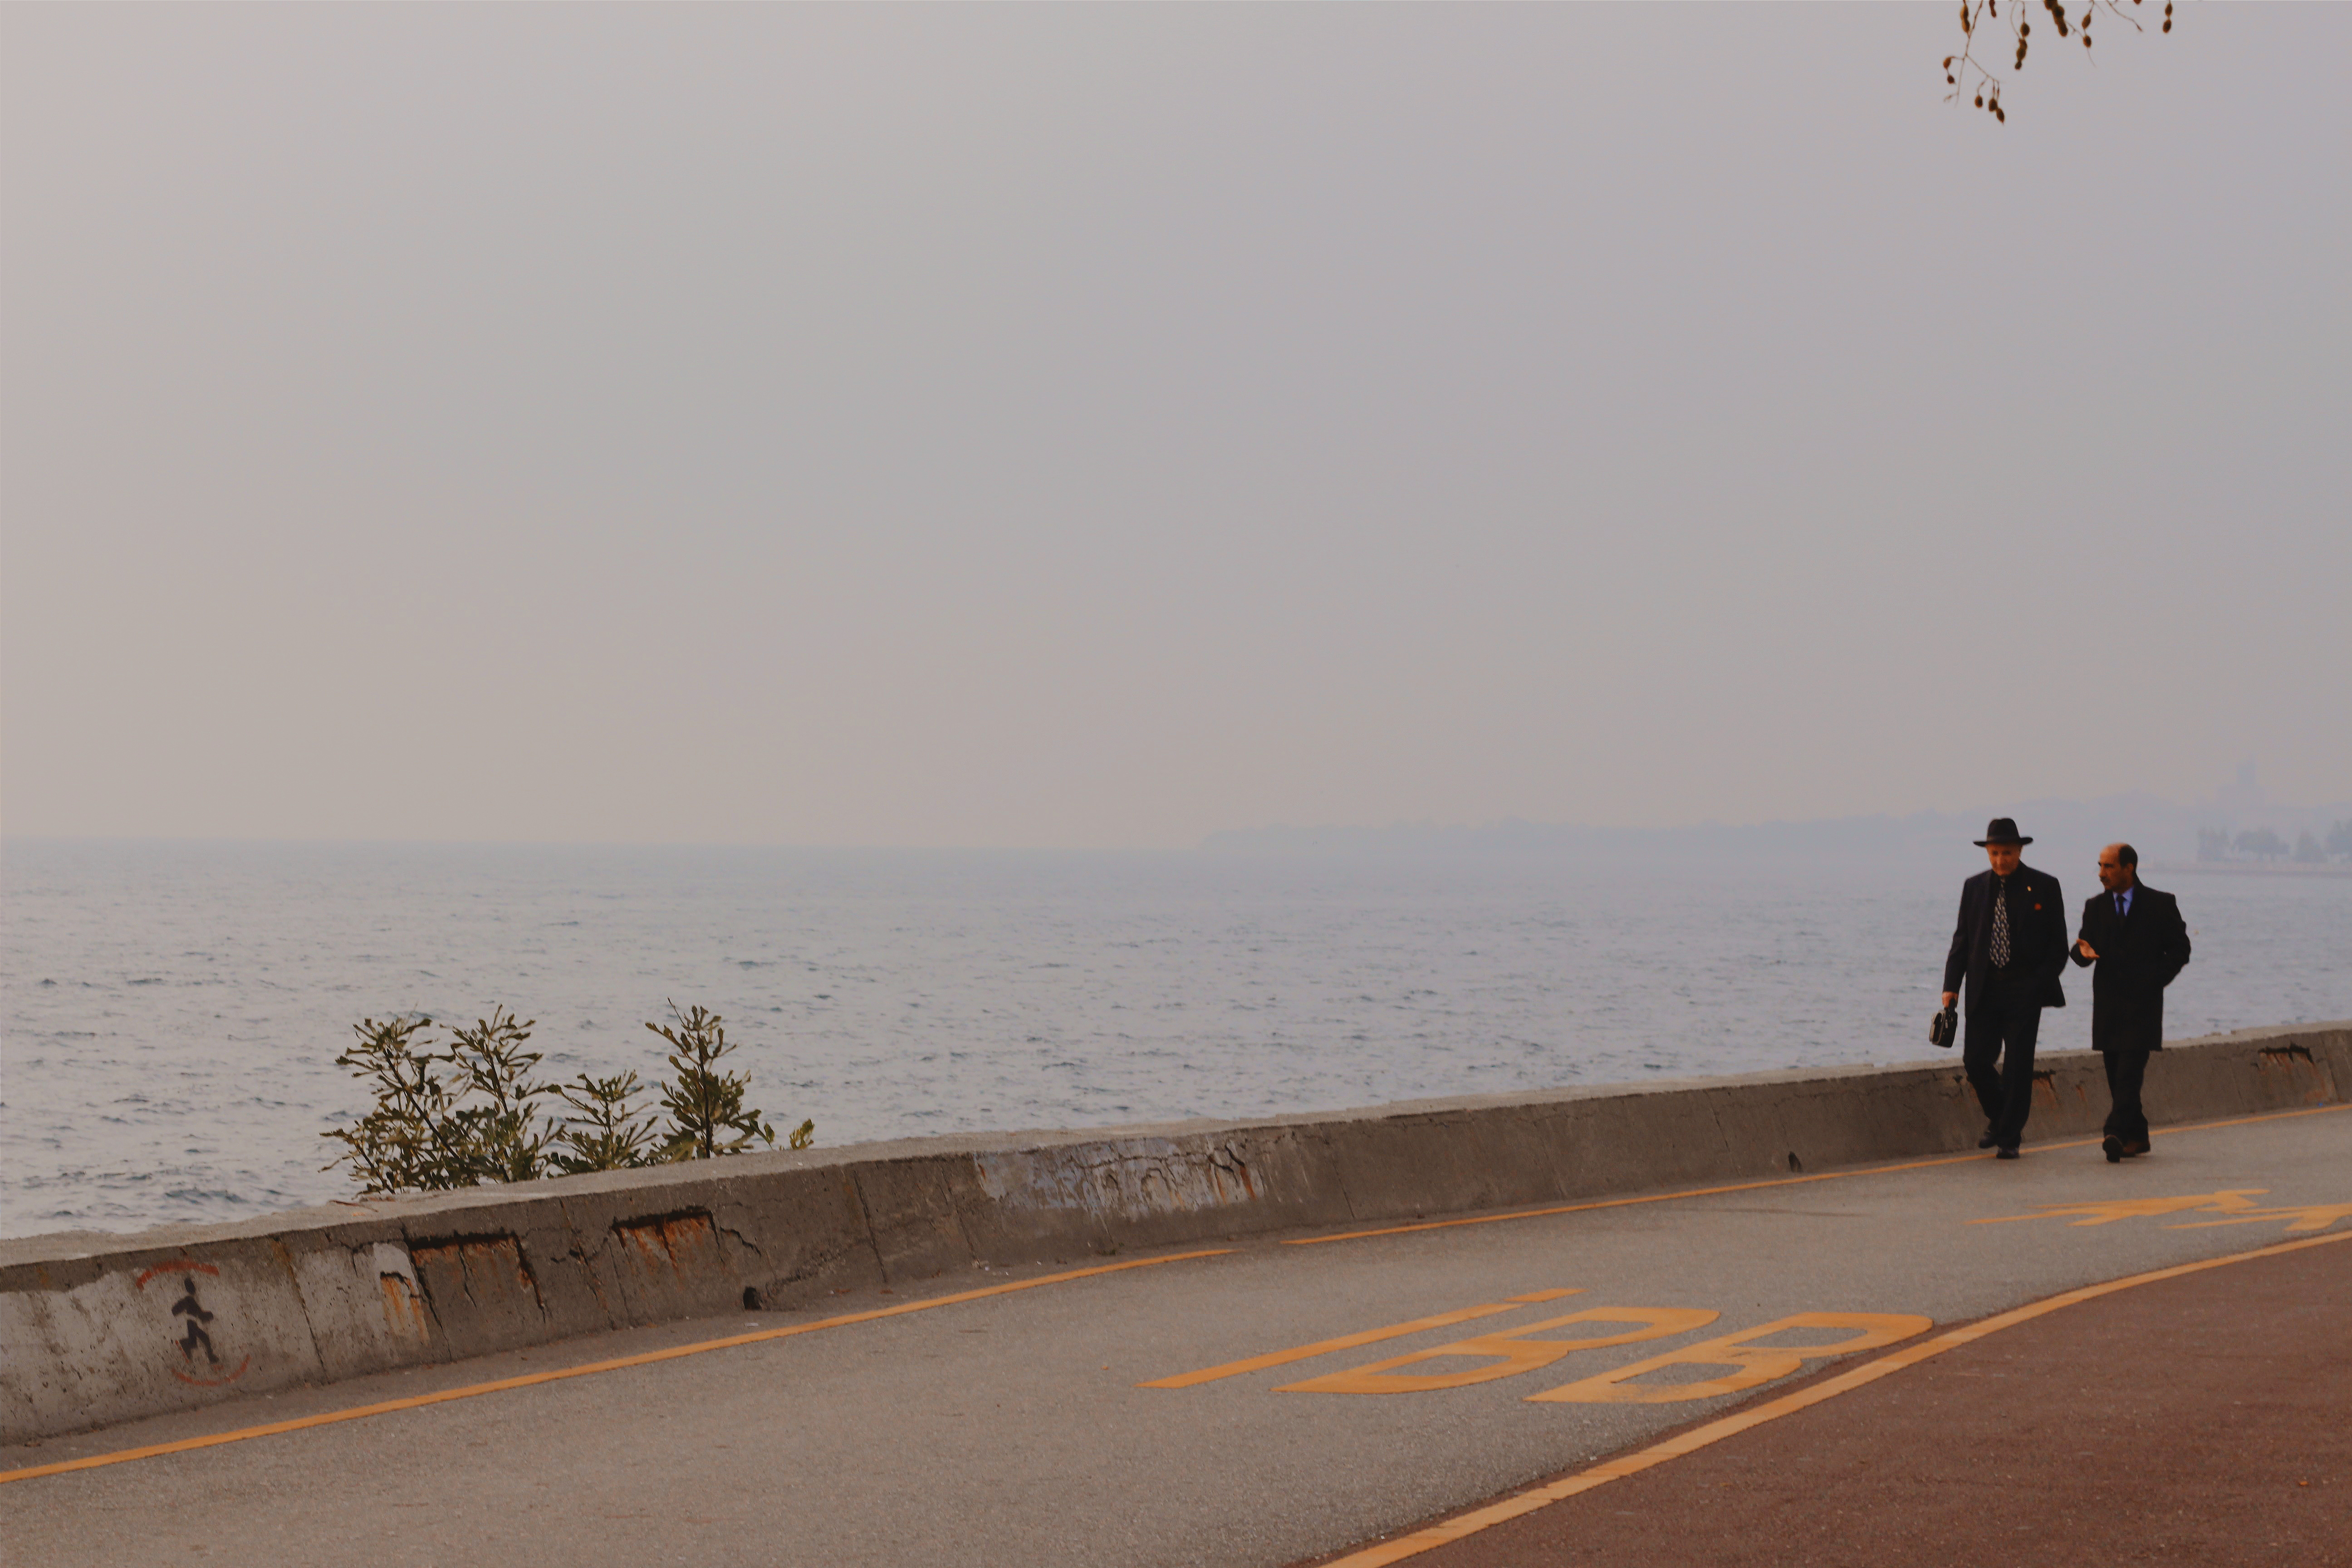
beach, sea, coast, water, sand, ocean, horizon, walking, suit, people, boardwalk, street, morning, shore, wave, wind, walkway, vacation, bay, hat, body of water, men, friends, talking, hazy, atmospheric phenomenon